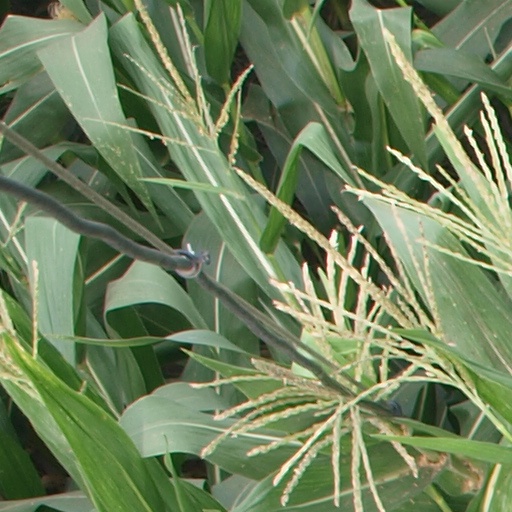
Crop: maize; corn